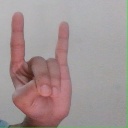
अक्षर: श